Love & Basketball

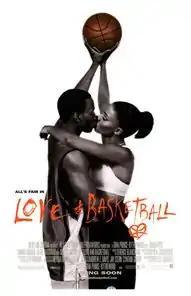
Theatrical release poster

Love & Basketball is a 2000 American romantic sports drama film written and directed by Gina Prince-Bythewood in her feature film directorial debut. The film is produced by Spike Lee and Sam Kit and stars Sanaa Lathan and Omar Epps. It tells the story of Quincy McCall (Epps) and Monica Wright (Lathan), two next-door neighbors in Los Angeles, who are pursuing their respective basketball careers before eventually falling for each other.